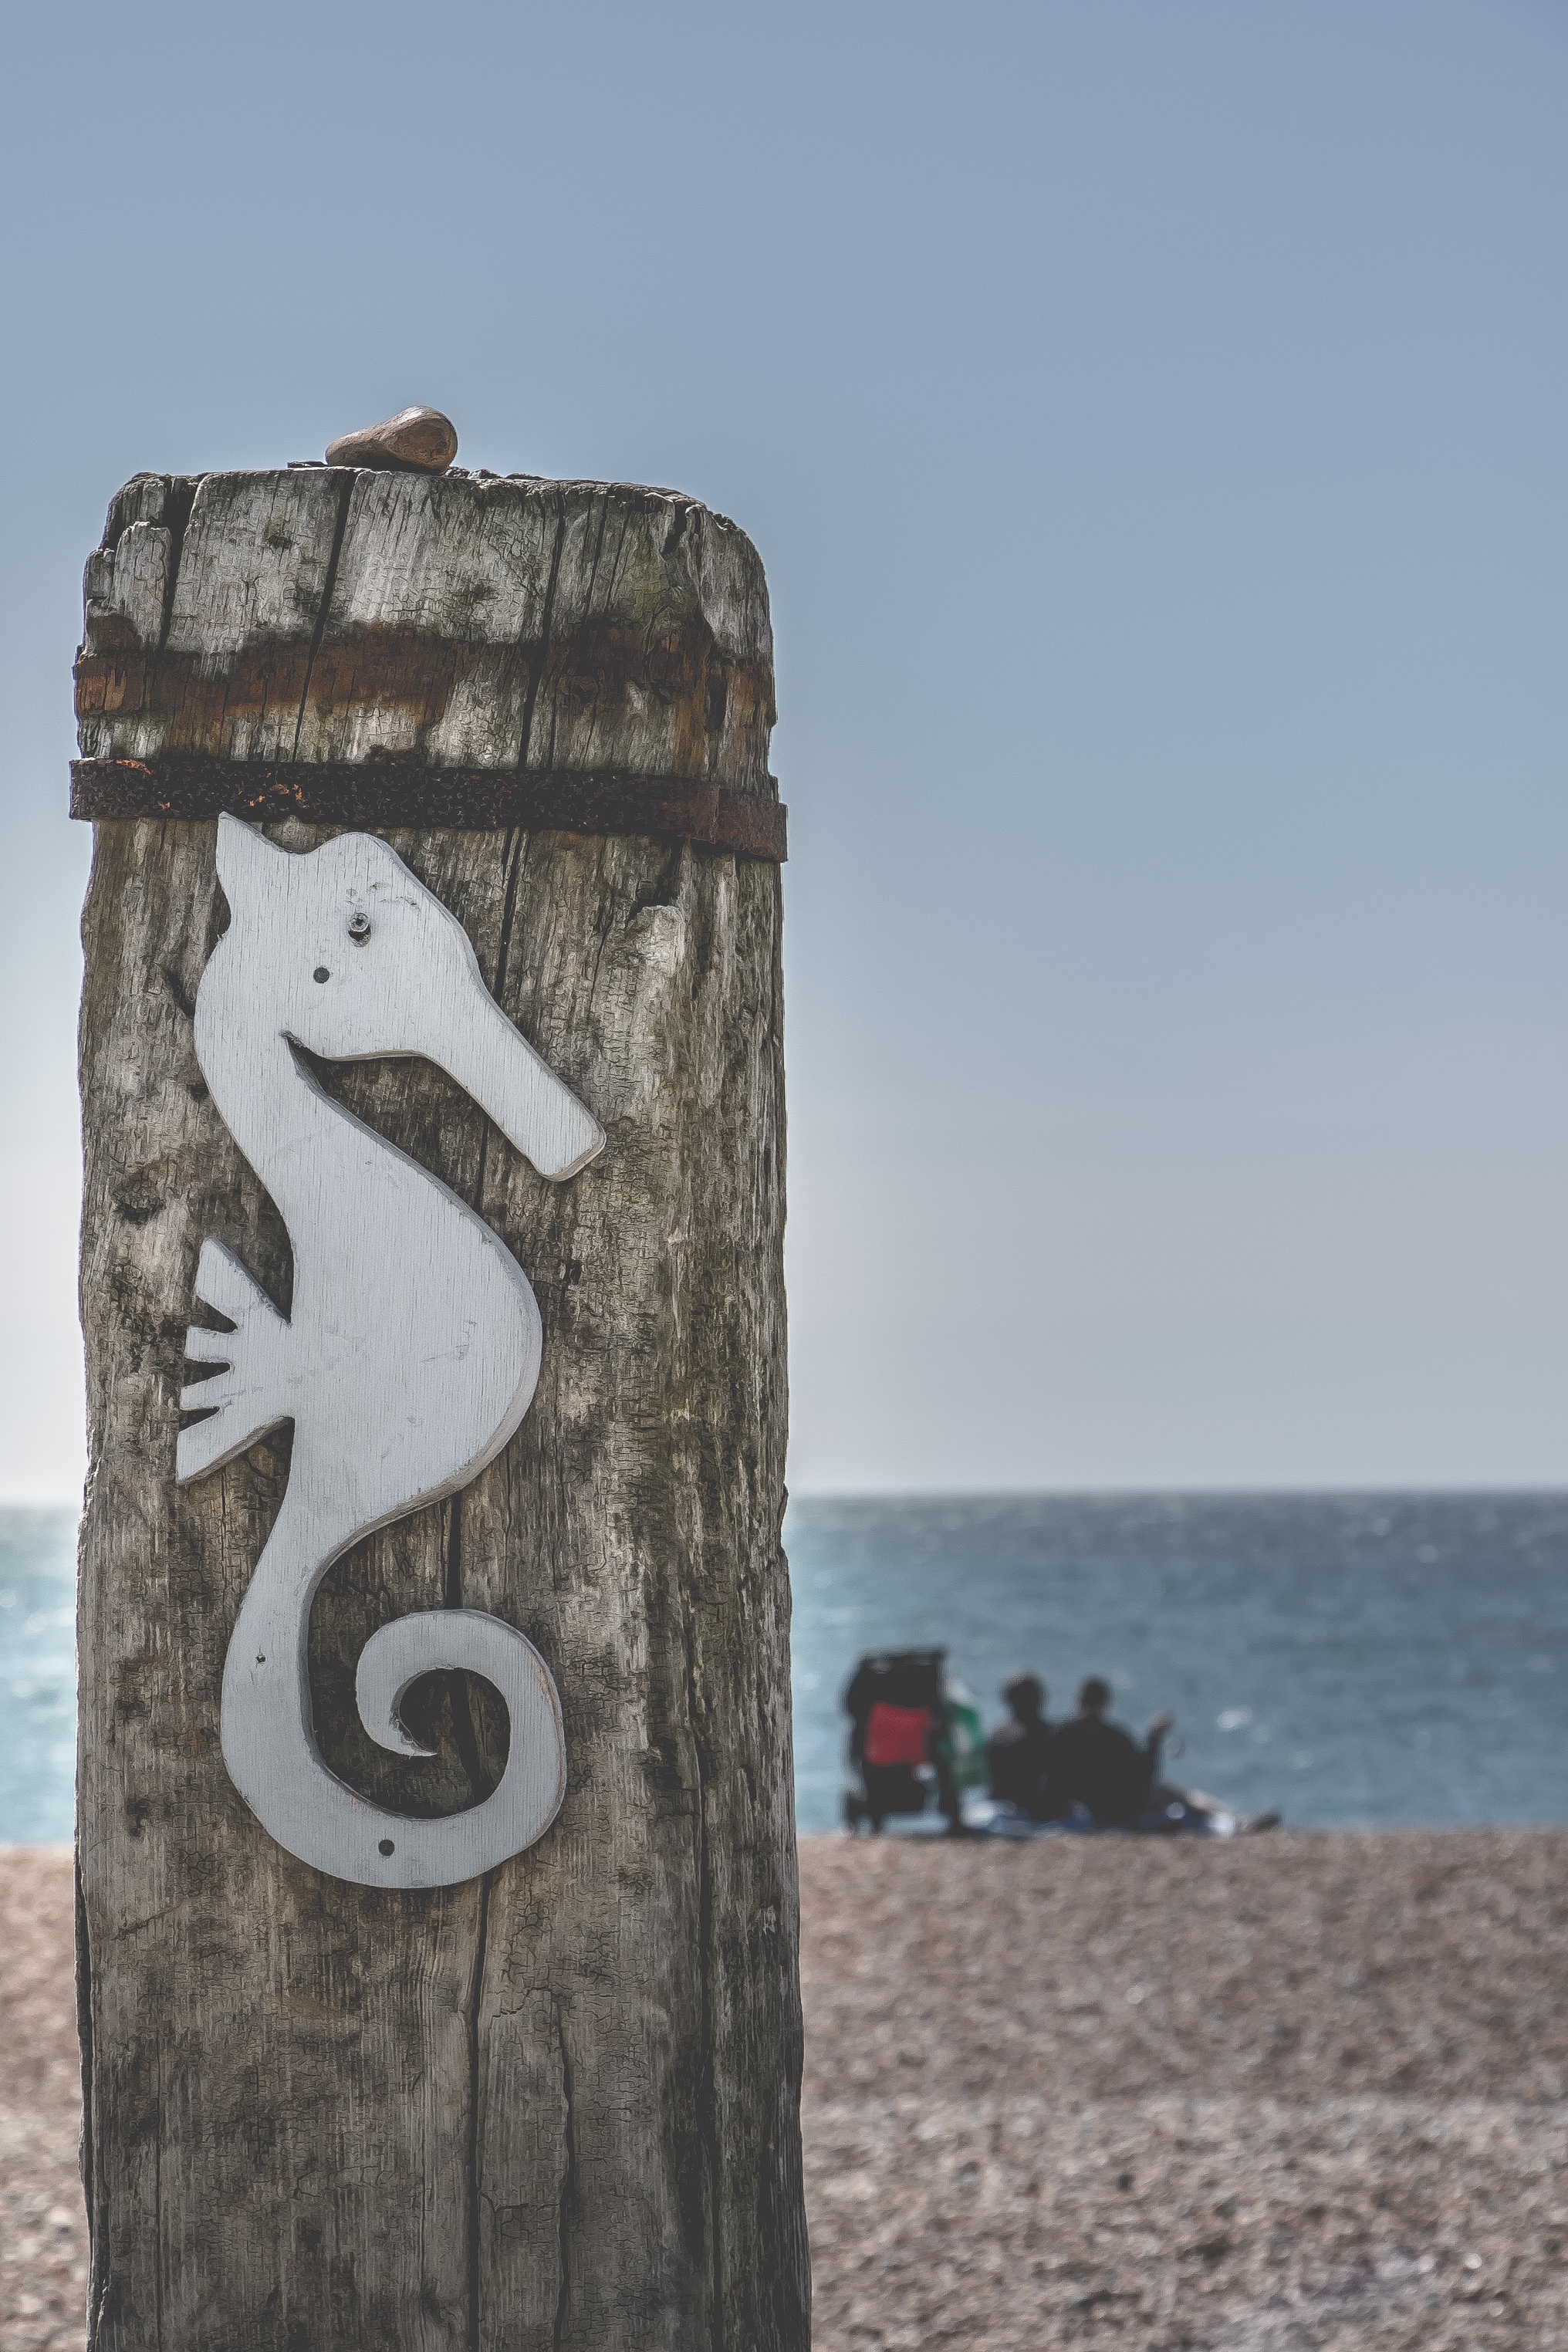
beach, sea, sand, wood, seaside, sculpture, art, wooden, brighton, seahorse